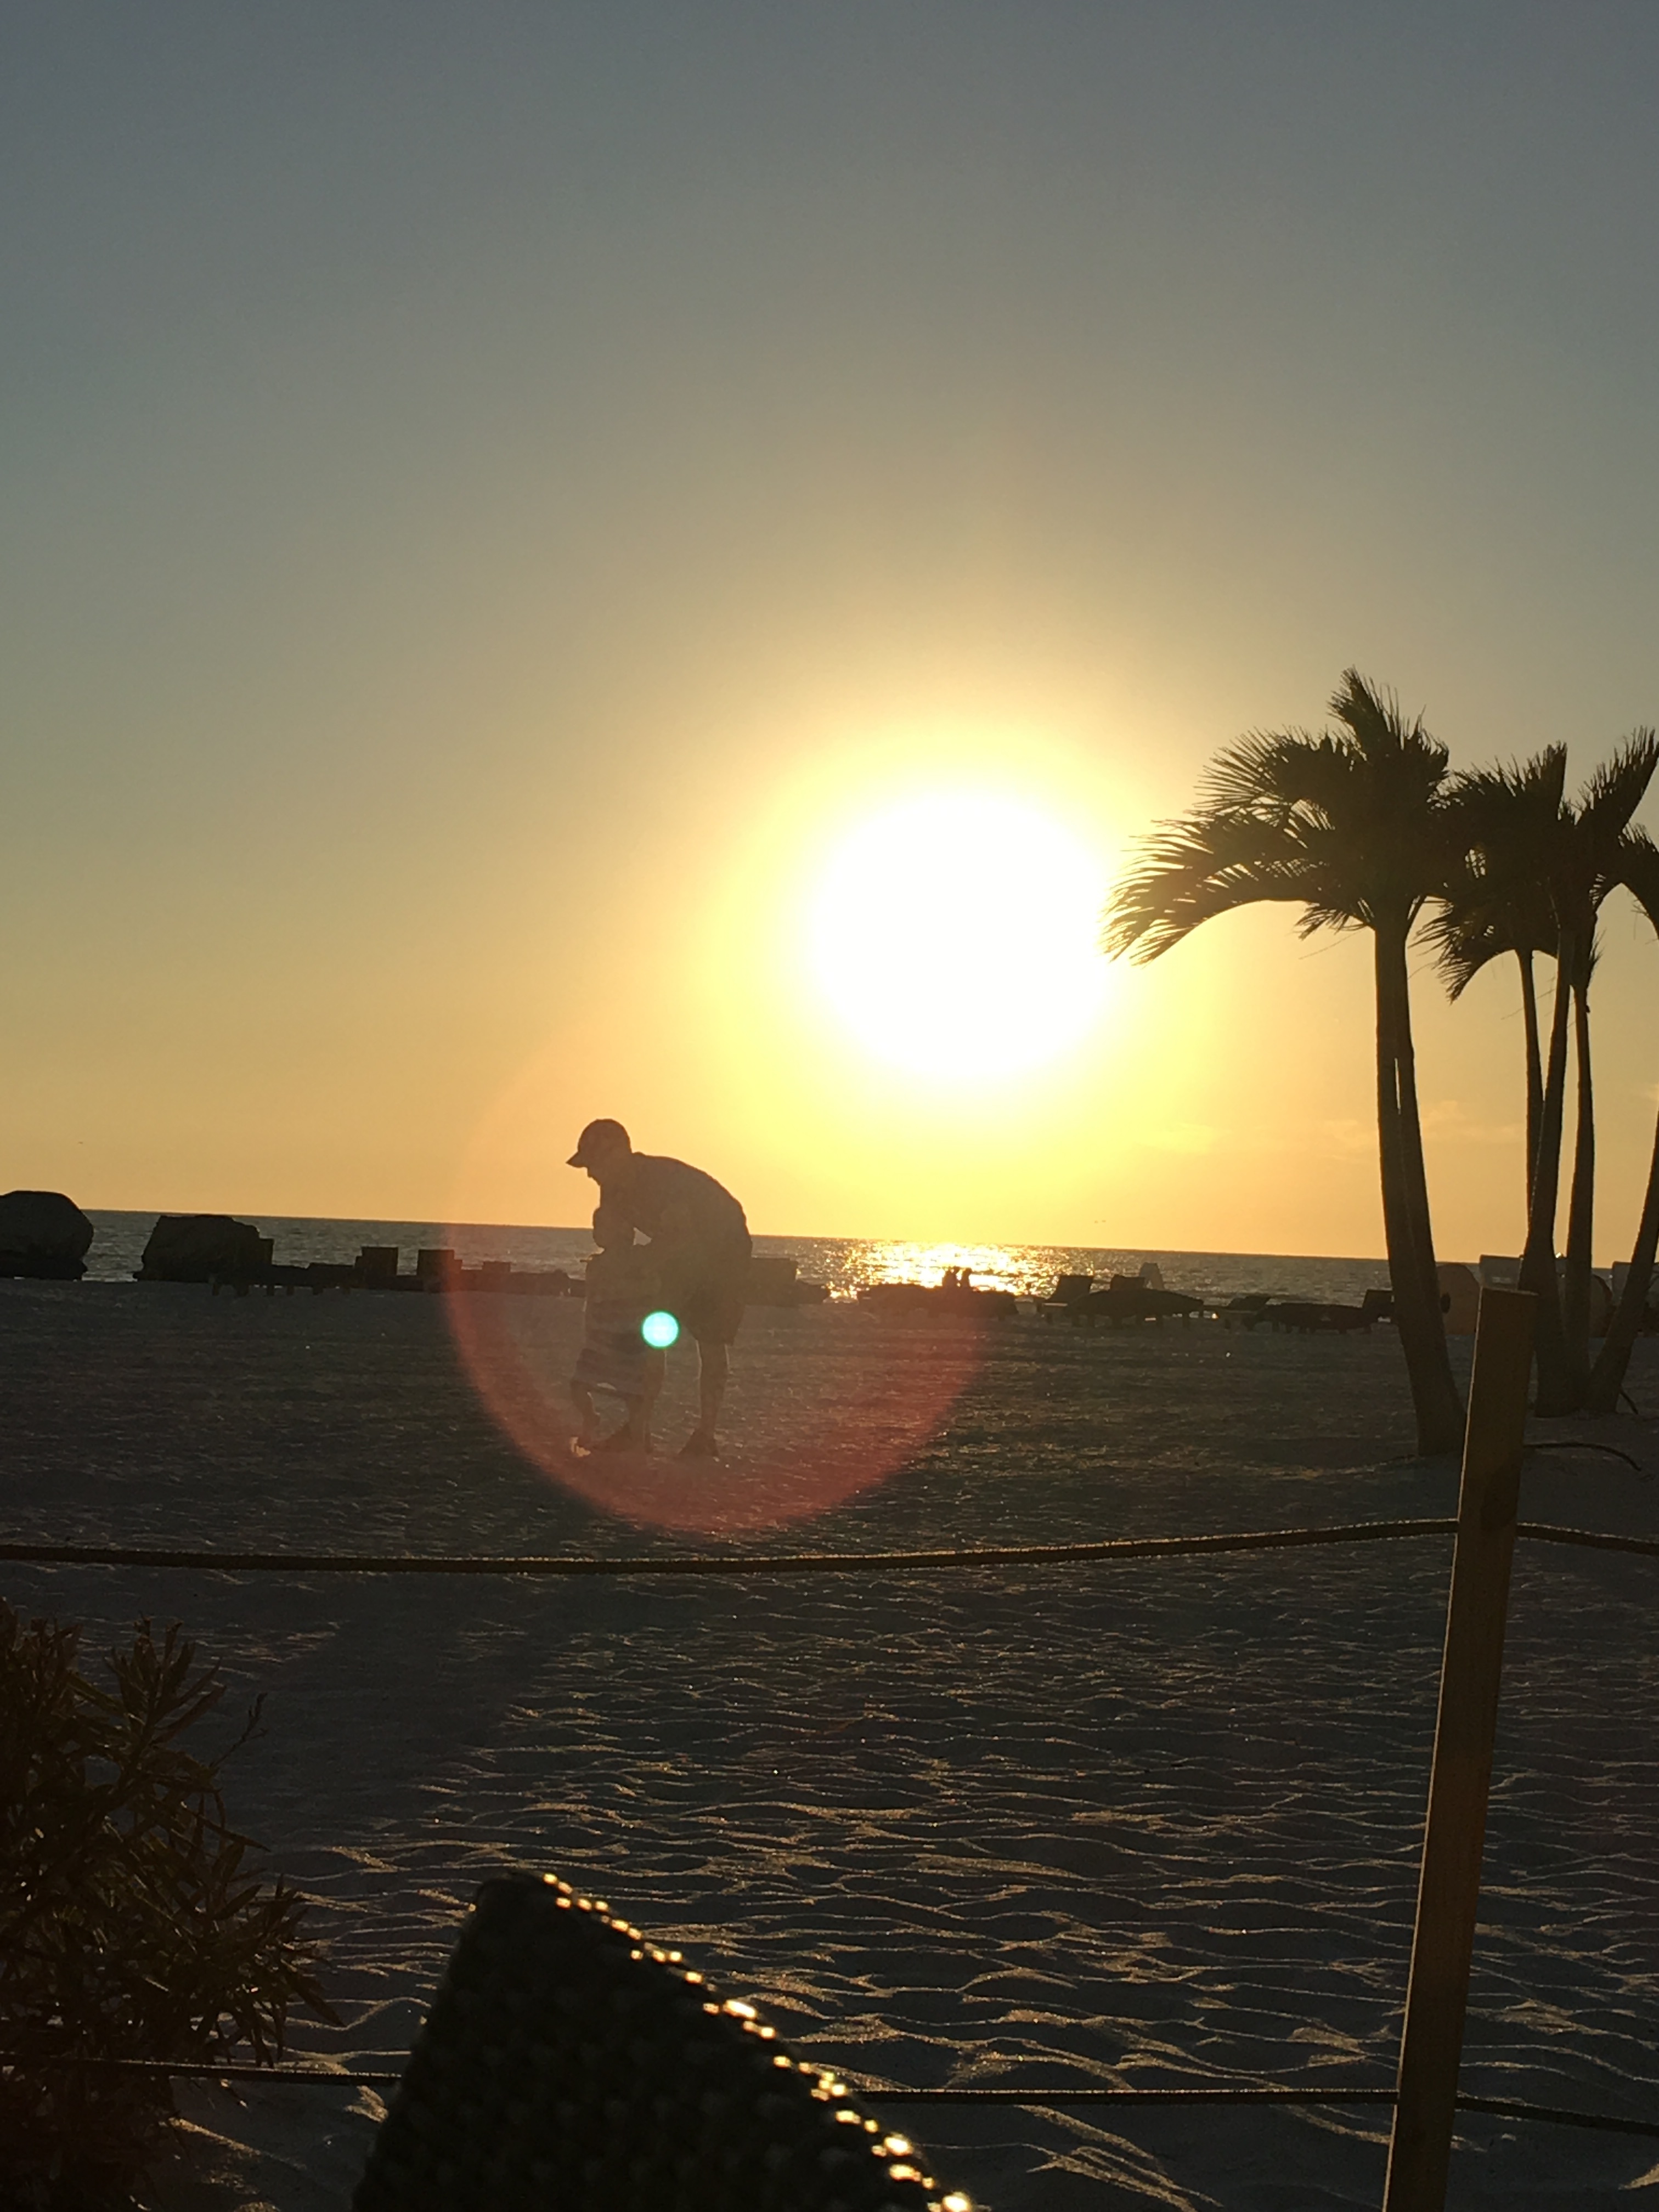
beach, sea, coast, ocean, horizon, silhouette, sun, sunrise, sunset, sunlight, morning, wave, dawn, dusk, evening, reflection